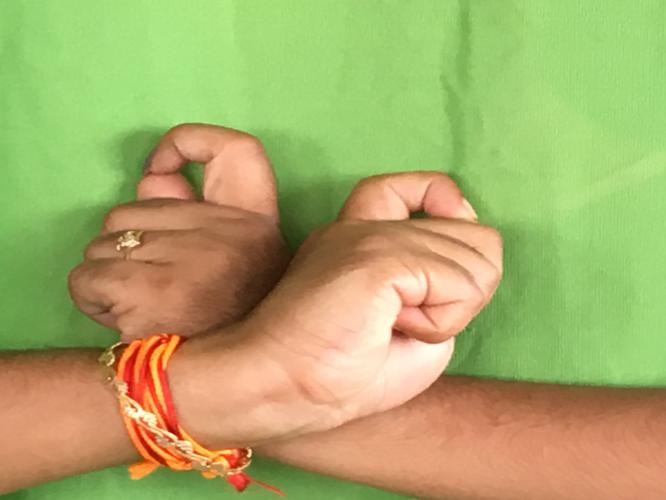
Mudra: Berunda
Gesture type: double_hand